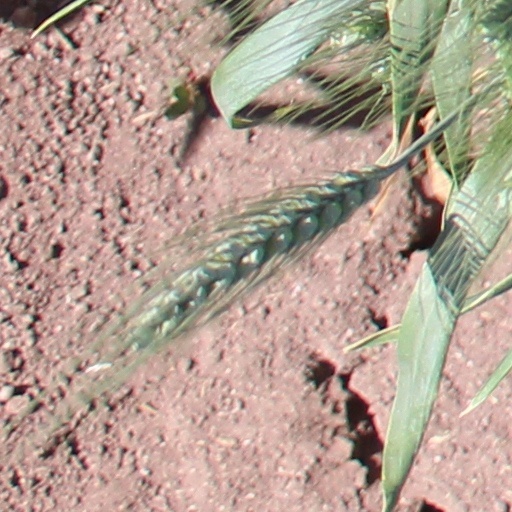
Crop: wheat